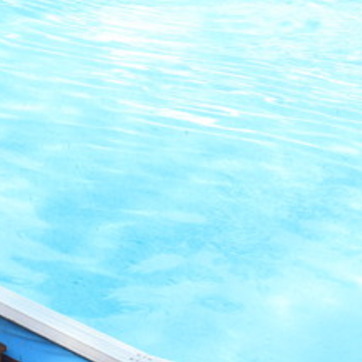
Material: water